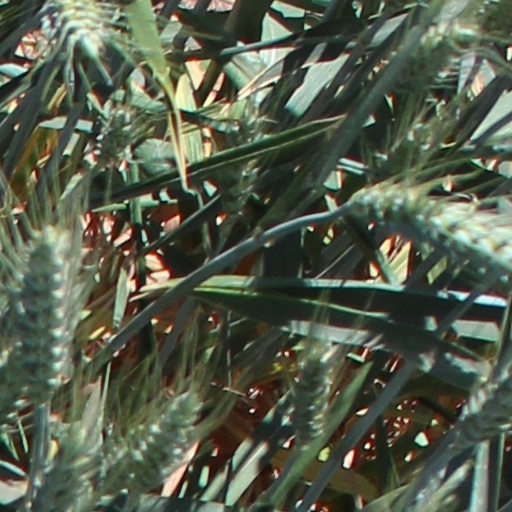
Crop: wheat